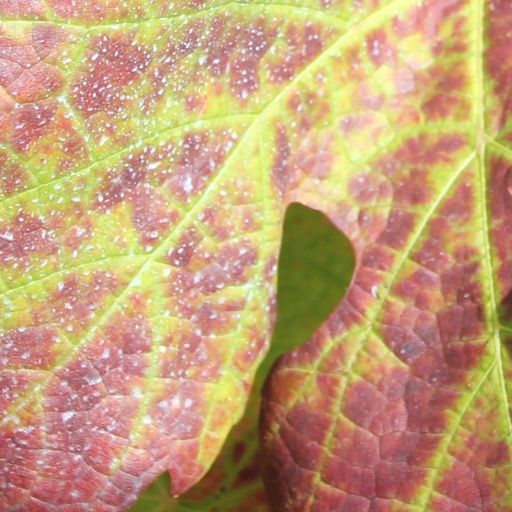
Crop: grape